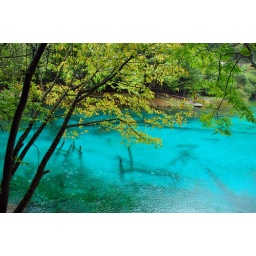
Five flower lake in the rain; natural colours.